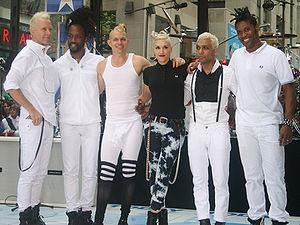
No Doubt est un groupe de rock américain, originaire d'Anaheim, en Californie. Depuis 1994, le groupe comprend la chanteuse Gwen Stefani, le bassiste et claviériste Tony Kanal, le guitariste et claviériste Tom Dumont, et le batteur Adrian Young. Depuis le milieu des années 1990, lors des performances scéniques et en studio, le groupe joue aux côtés du claviériste et tromboniste Gabrial McNair et du claviériste et trompettiste Stephen Bradley.
Gwen Renée Stefani, née le 3 octobre 1969 à Fullerton, en Californie, est une chanteuse, auteur-compositrice-interprète et styliste américaine. Elle est principalement connue pour être membre du groupe No Doubt depuis 1994 en tant que chanteuse du groupe dont le premier album No Doubt est sorti en 1992, suivi de The Beacon Street Collection et Tragic Kingdom tous les deux sortis en 1995, puis le groupe est de retour en 2000 avec Return of Saturn suivi en 2001 de Rock Steady, qui comprend la chanson Hey Baby. En 2004, Stefani lance sa carrière solo avec son premier album Love. Angel. Music. Baby., suivi en 2006 par l'album The Sweet Escape. En 2008, Stefani réintègre le groupe No Doubt qui se reforme. En 2016, dix ans après son dernier album solo, Stefani sort This Is What the Truth Feels Like. Elle sort en octobre 2017 un album de chansons de Noël intitulé You Make It Feel Like Christmas.